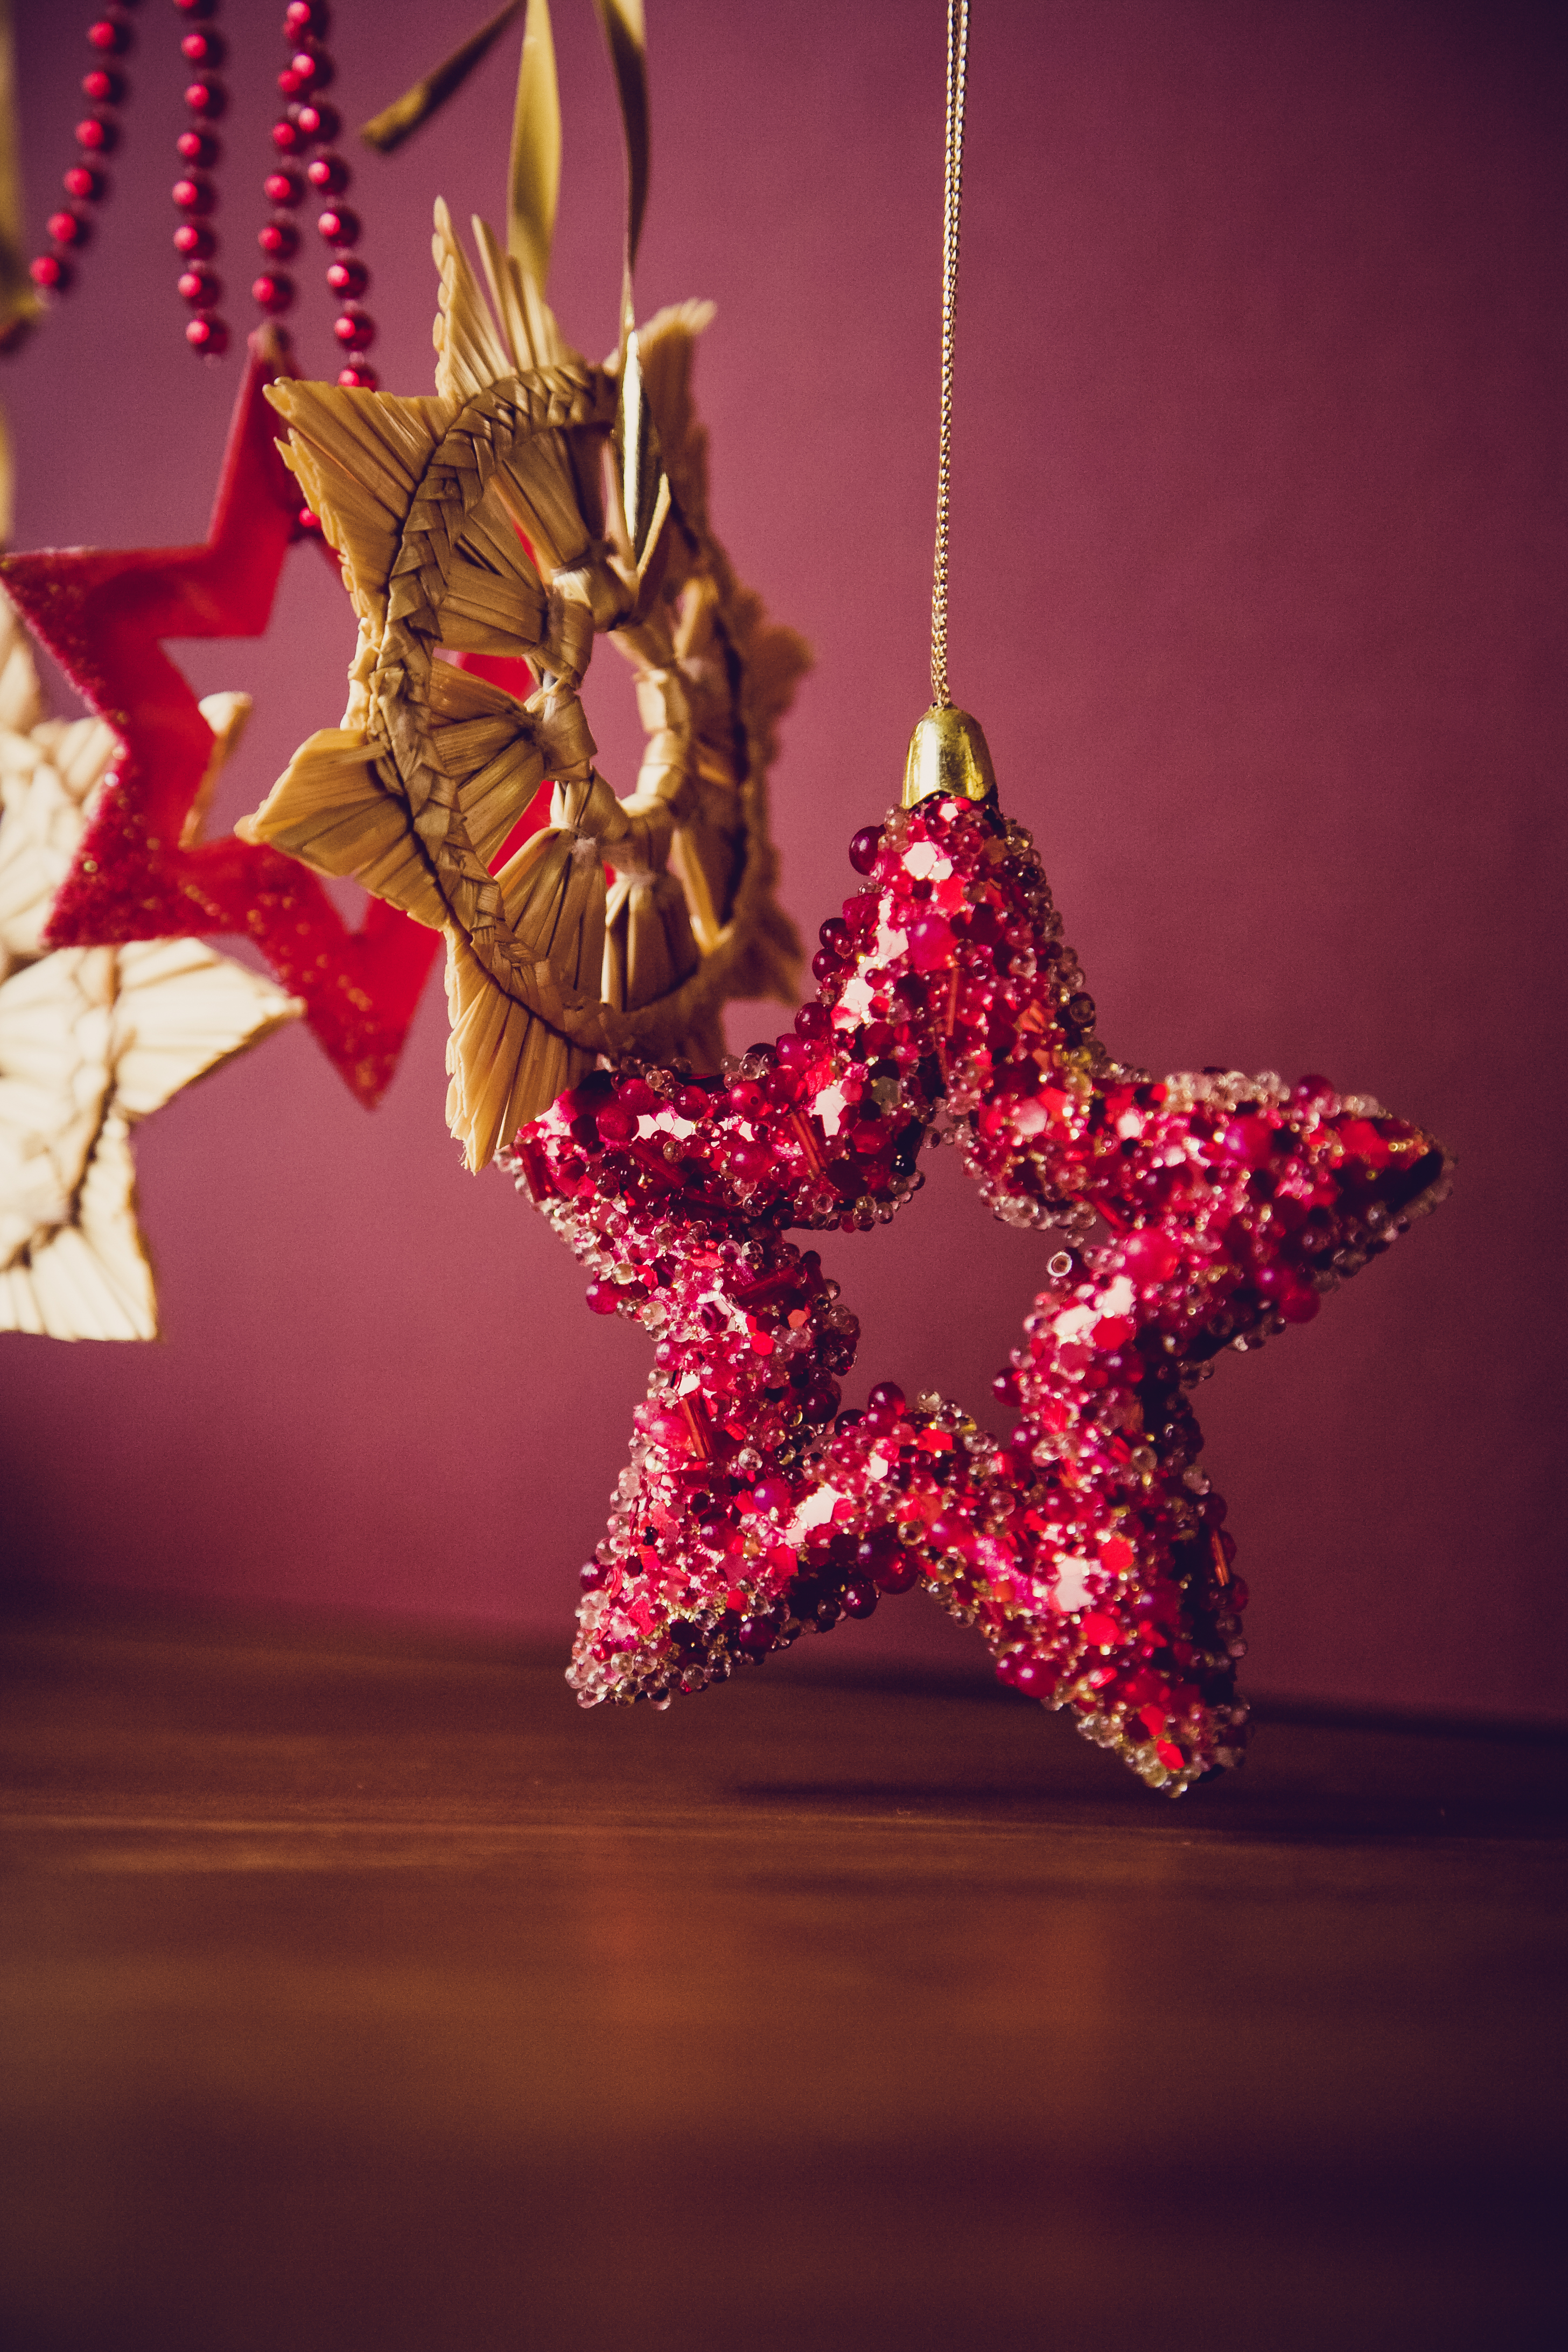
star, celebration, decoration, red, color, hanging, christmas, christmas tree, ornament, christmas decoration, gold, xmas, shining, merry, glisten, decorate, christmas decorations, christmas ornaments, wooden desk